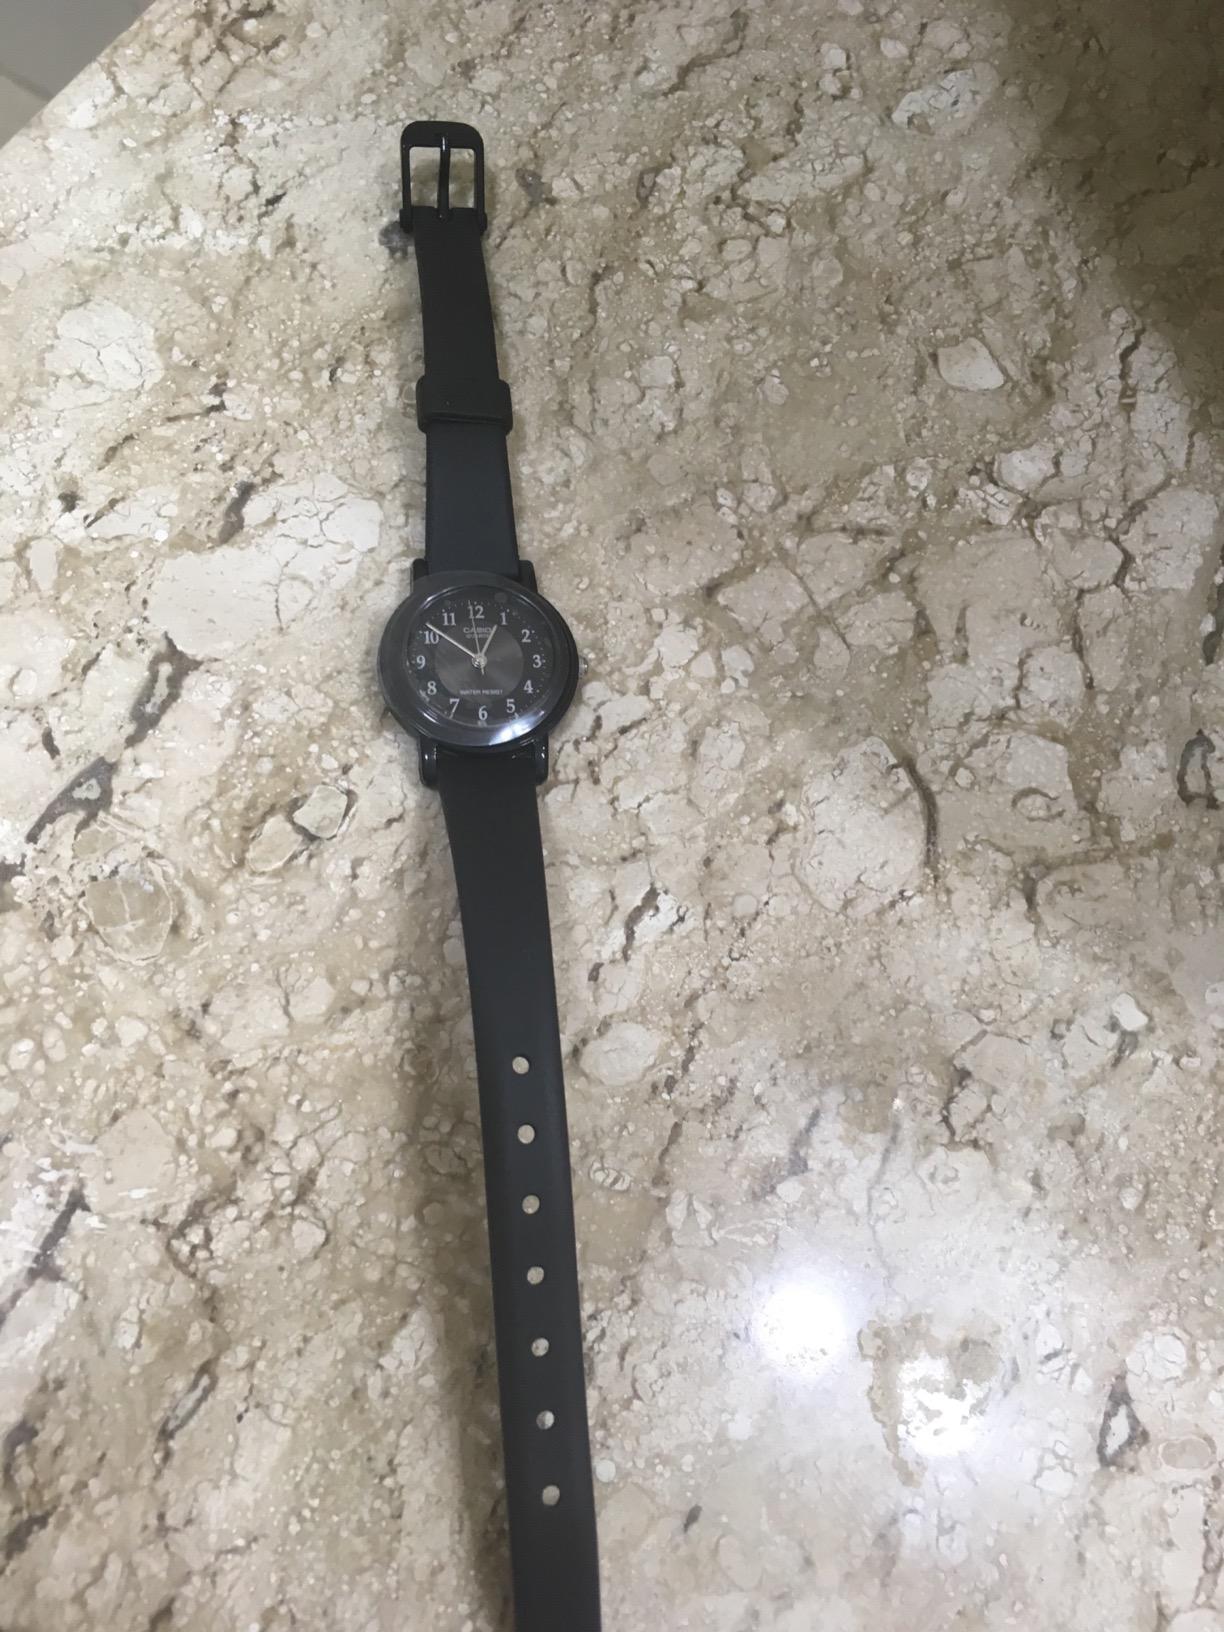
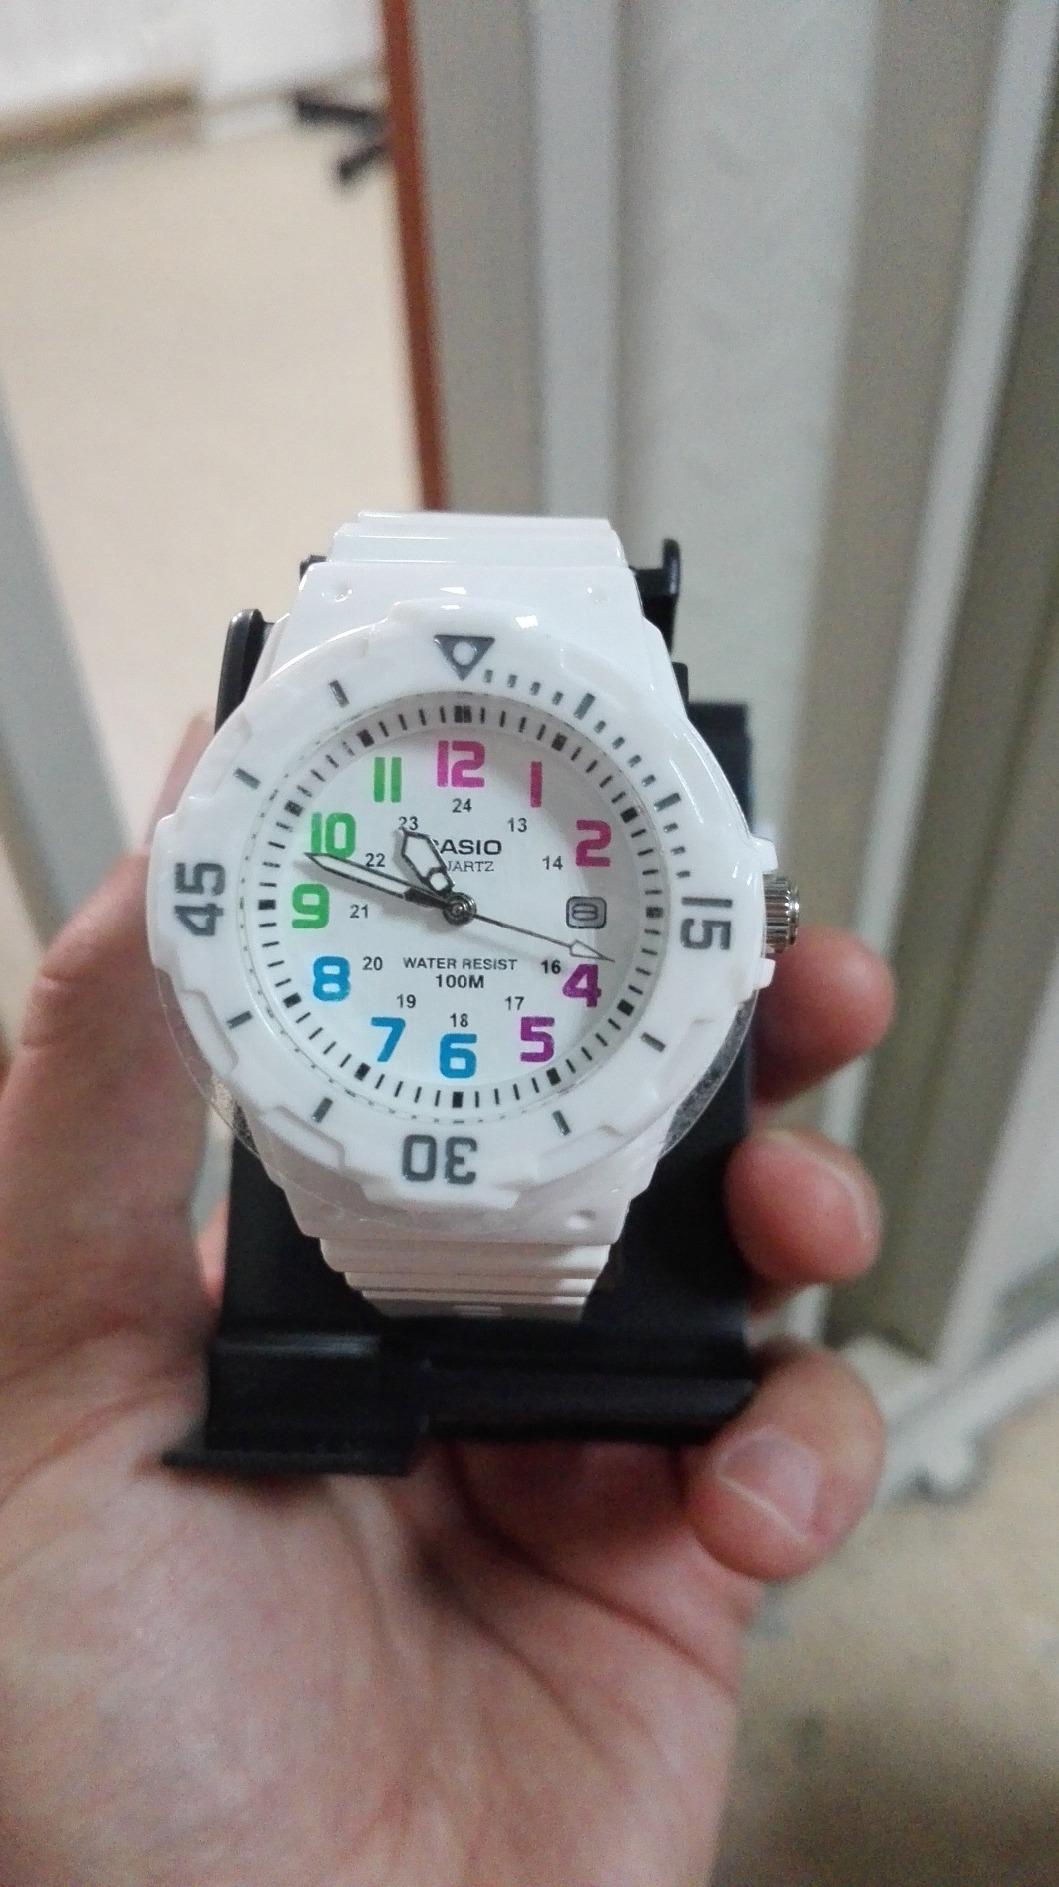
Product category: accessories_watch
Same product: no